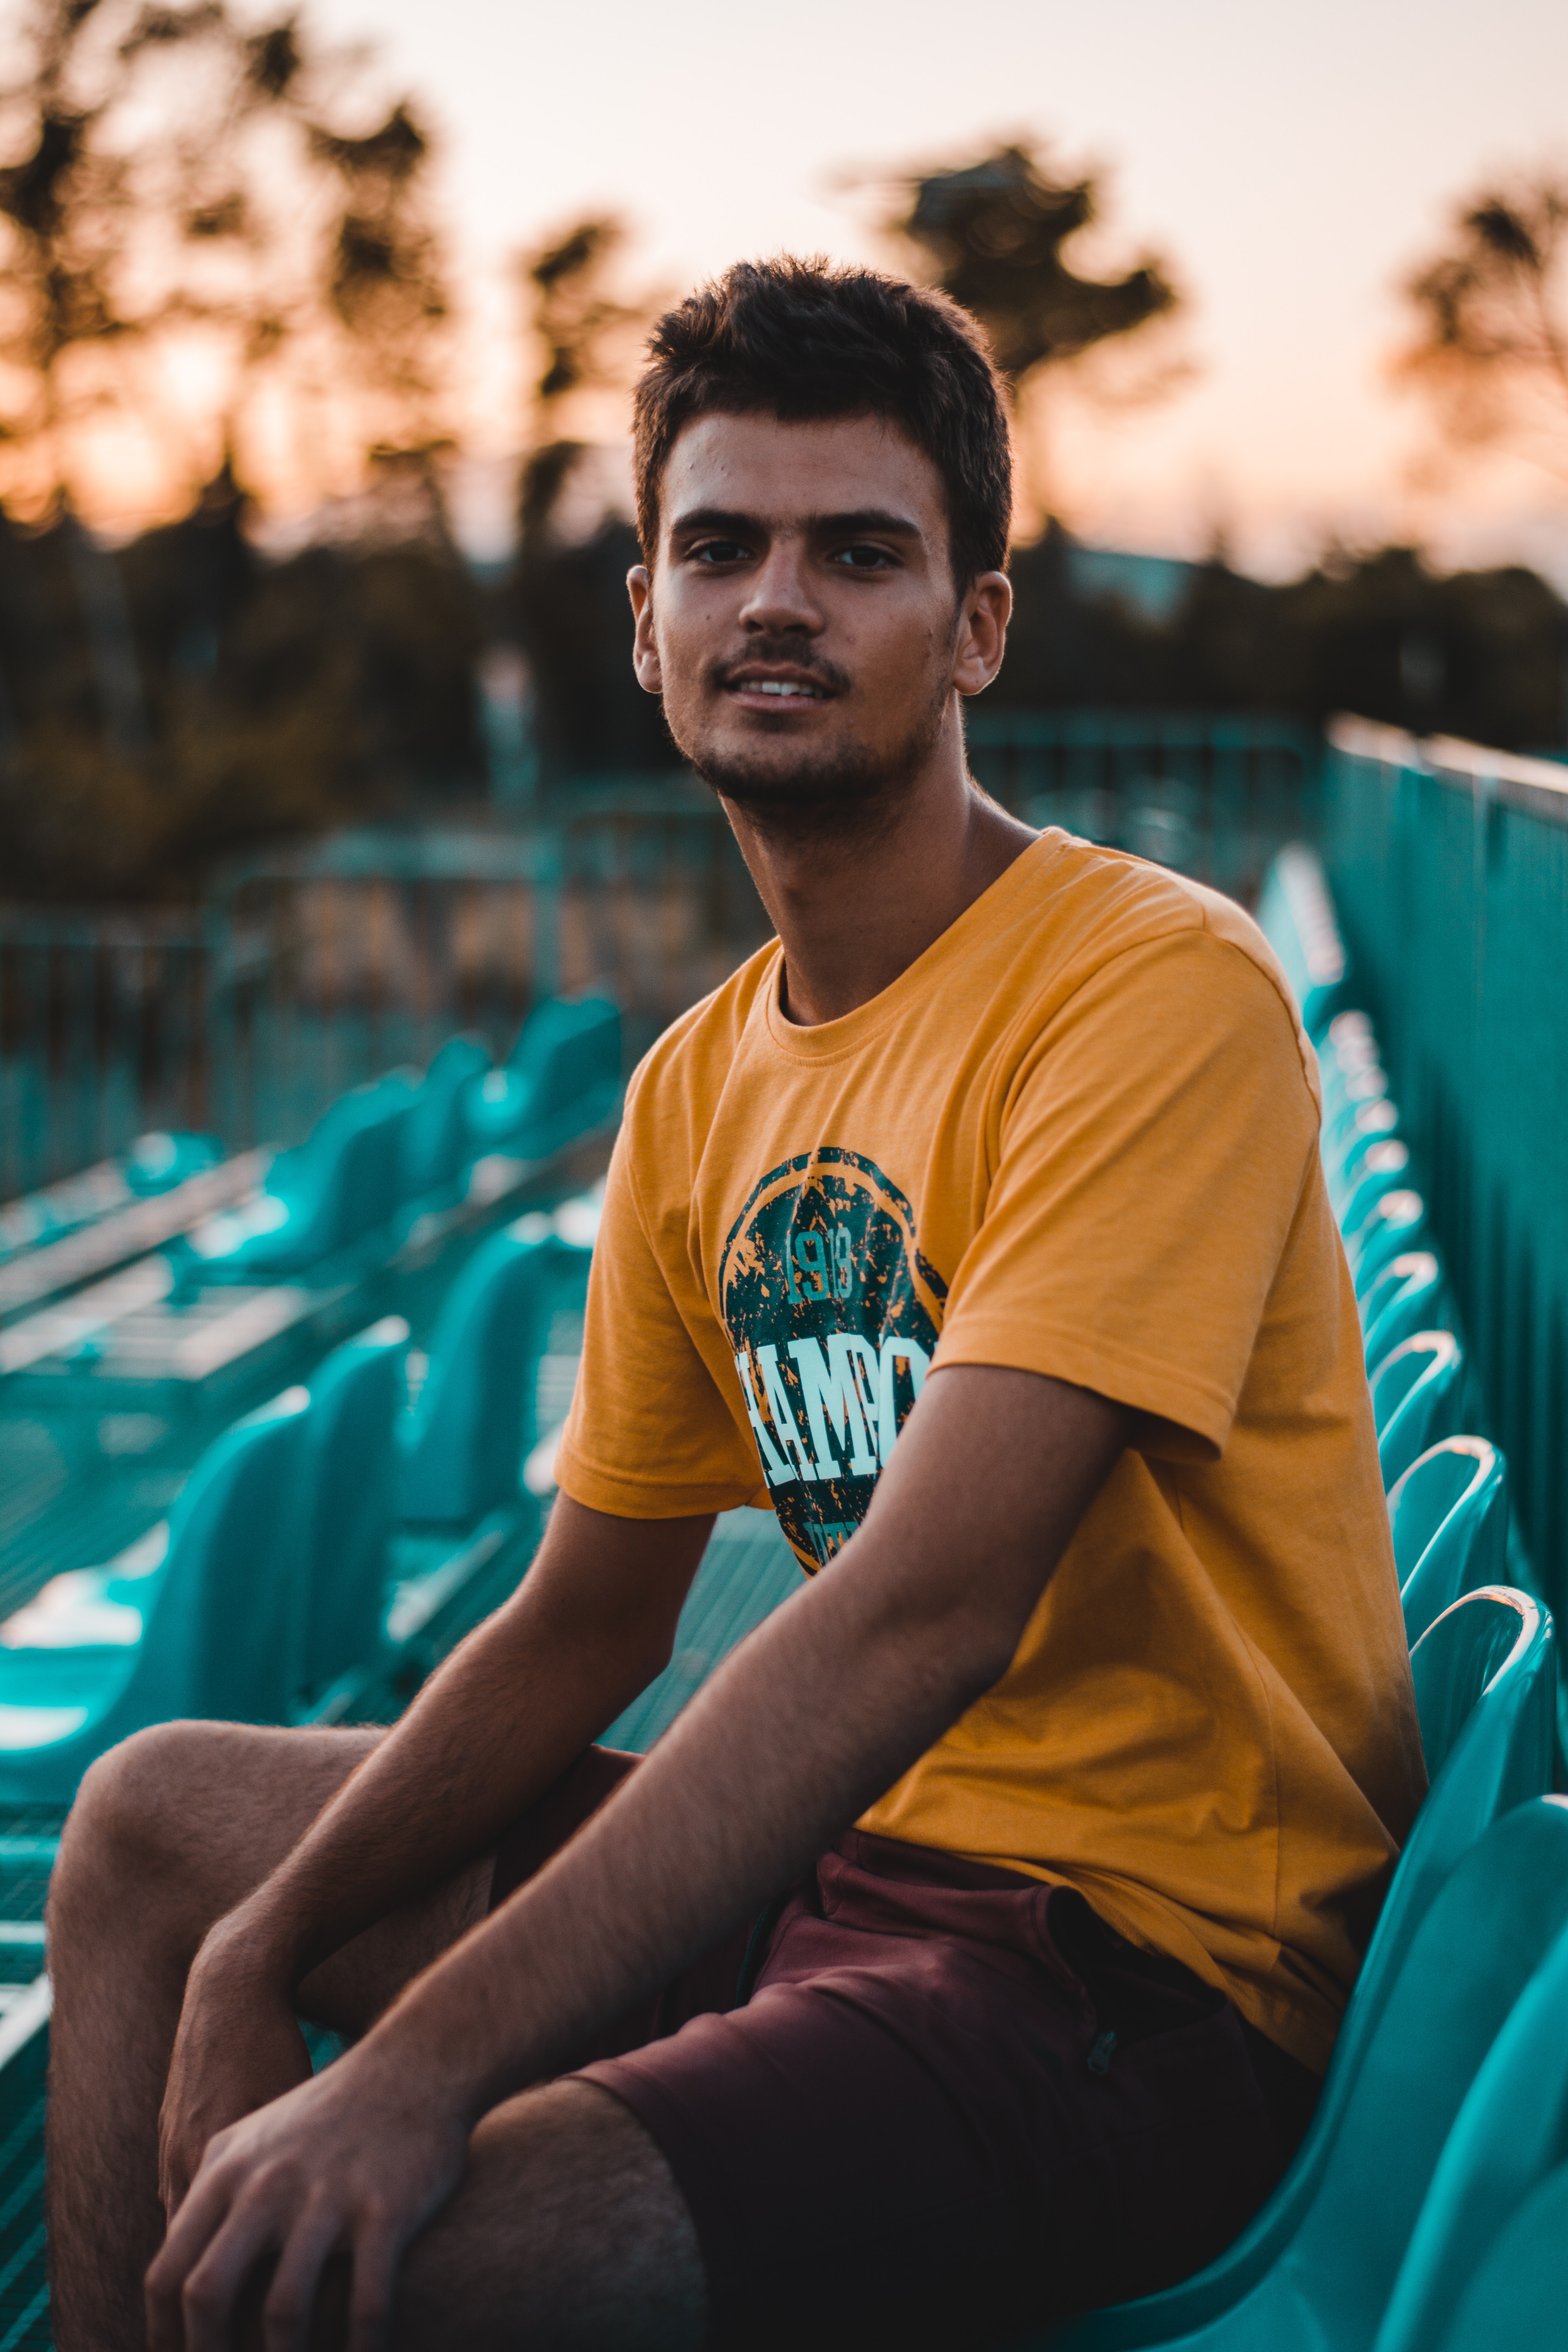
blue, green, cool, turquoise, sitting, yellow, eye, smile, t shirt, leisure, photography, summer, muscle, model, photo shoot, happy, vacation, black hair, style